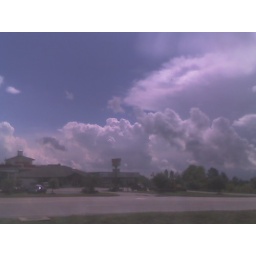
Loverly puffy white cumulus clouds building up all around Shaw AFB